China Clipper

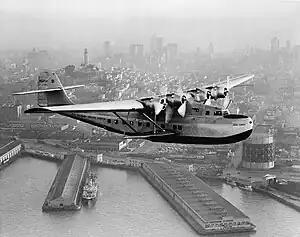
Martin M-130 NC14716 "China Clipper"

China Clipper (NC14716) was the first of three Martin M-130 four-engine flying boats built for Pan American Airways and was used to inaugurate the first commercial transpacific airmail service from San Francisco to Manila on November 22, 1935. Built at a cost of $417,000 by the Glenn L. Martin Company in Baltimore, Maryland, it was delivered to Pan Am on October 9, 1935. It was one of the largest airplanes of its time.